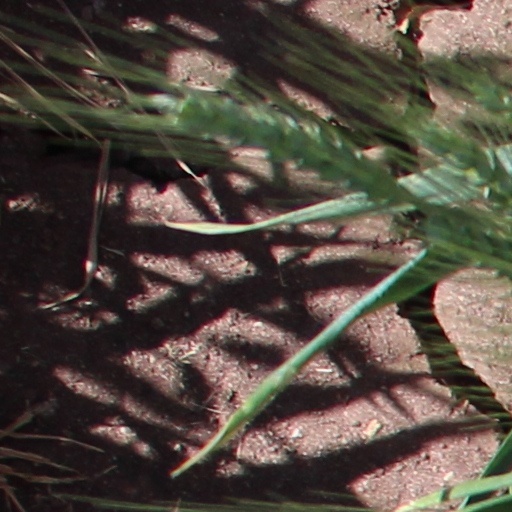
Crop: wheat